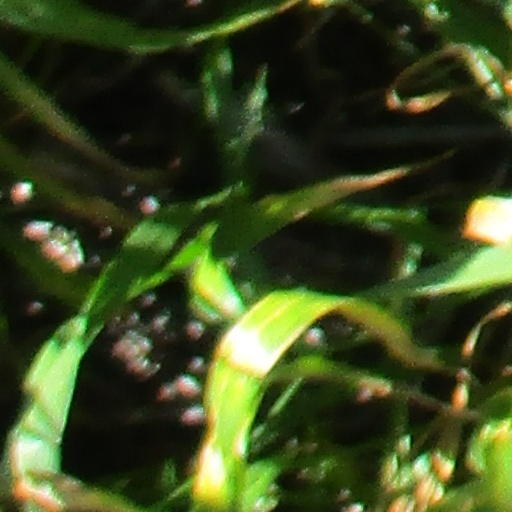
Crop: wheat